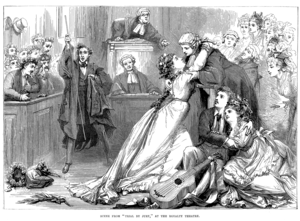
Gravure basée sur Trial by Jury de Gilbert et Sullivan.